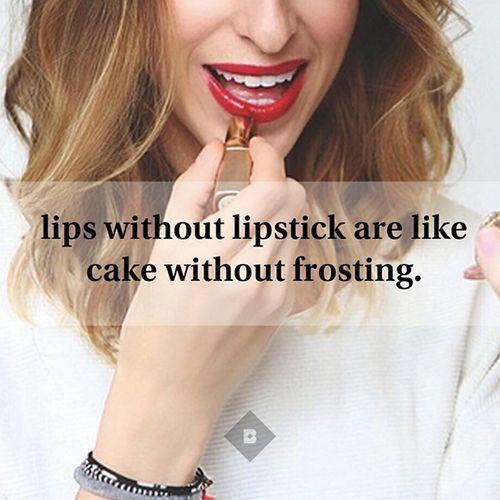
what shade of lipstick are you wearing today ?